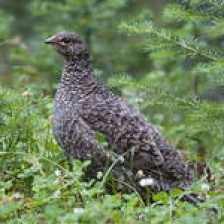
Species: BLUE GROUSE
Scientific name: DENDRAGAPUS OBSCURUS
ImageNet parent category: black_grouse